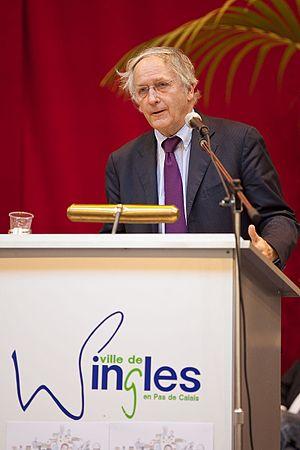
Photo de Daniel Percheron, président du Conseil régional Nord-Pas de Calais et sénateur du Pas-de-Calais à Wingles (Pas-de-Calais) le 26 septembre 2009.
Les élections régionales ont eu lieu les 14 et 21 mars 2010.